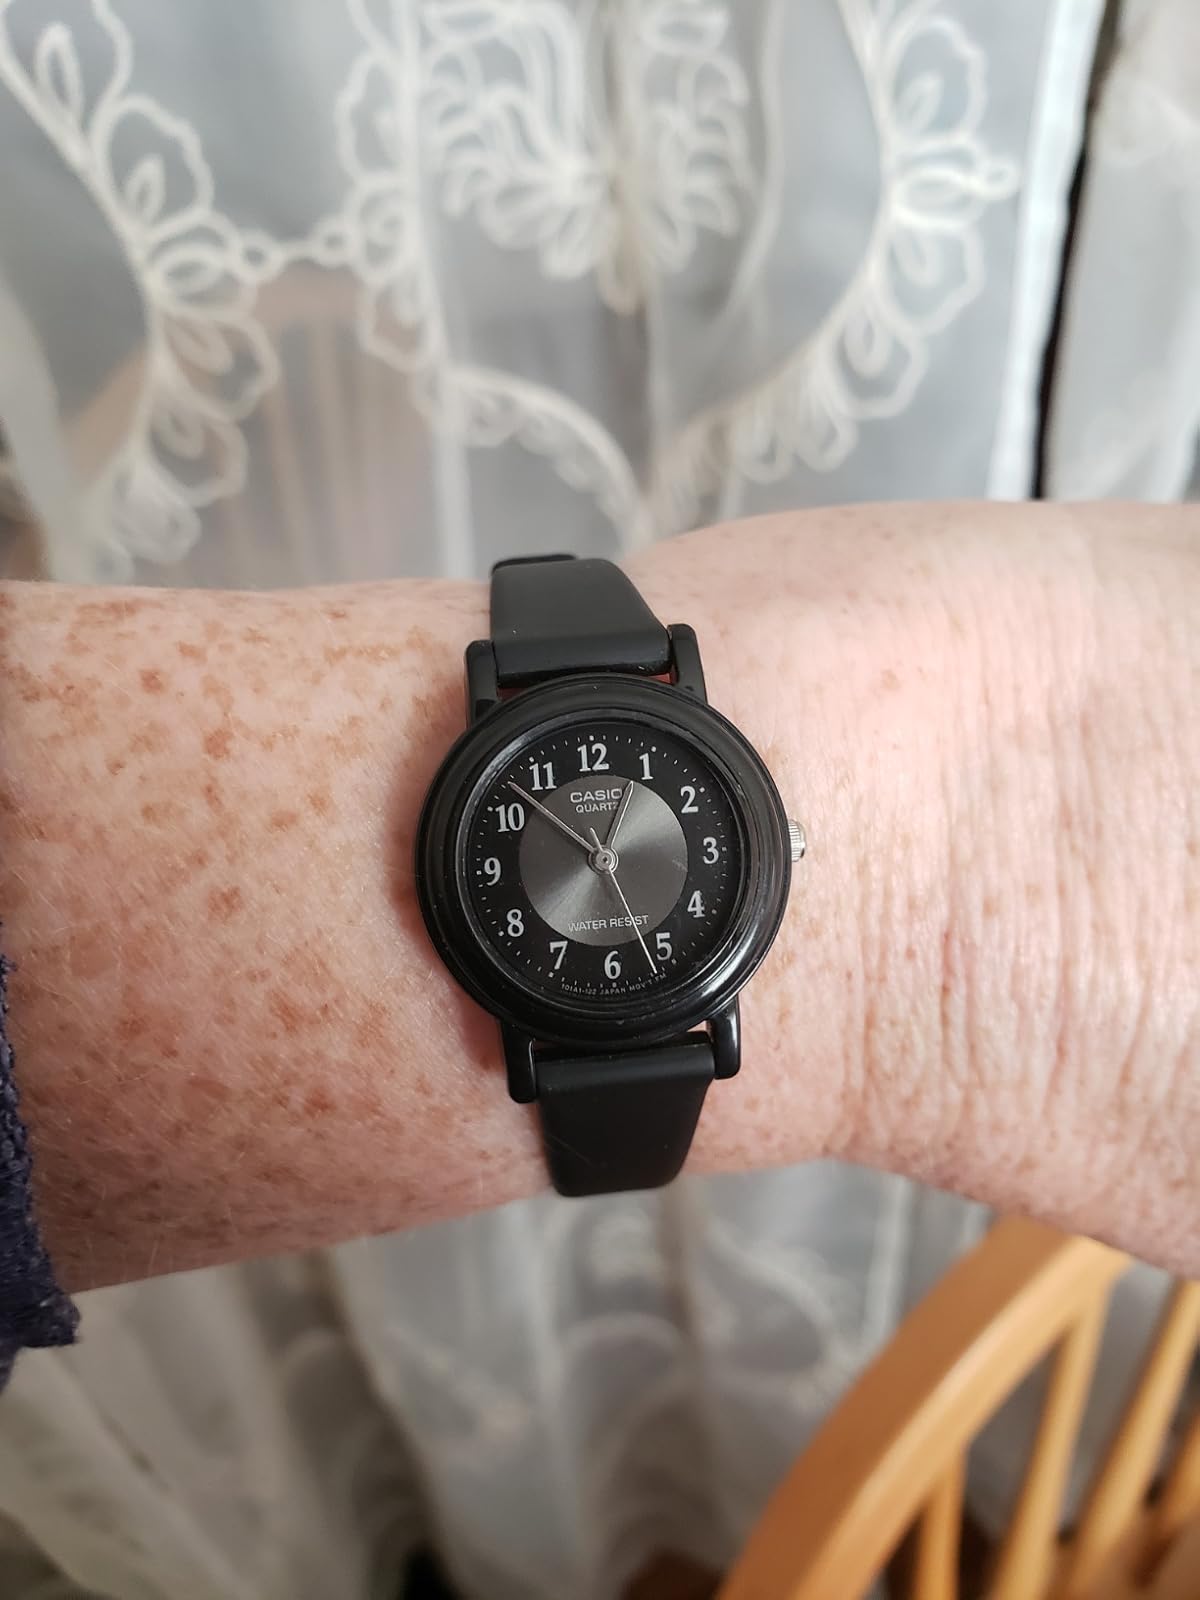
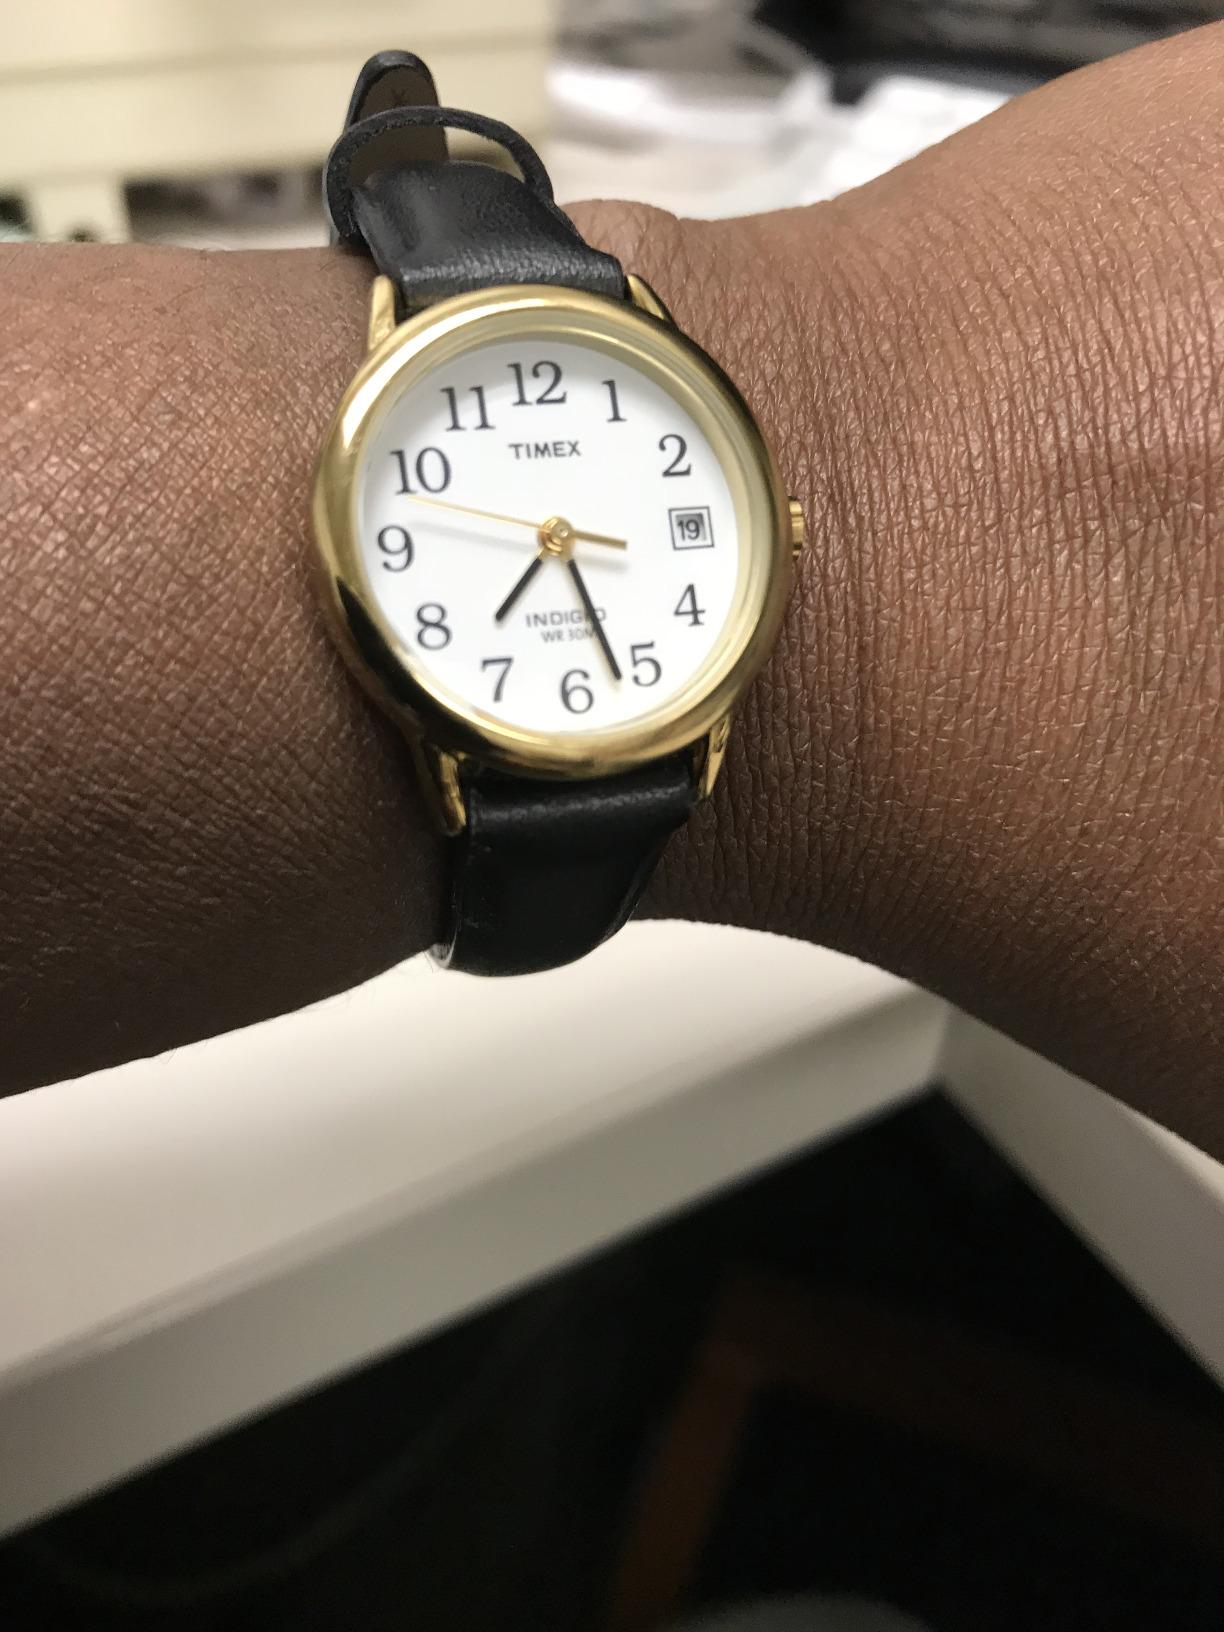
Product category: accessories_watch
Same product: no